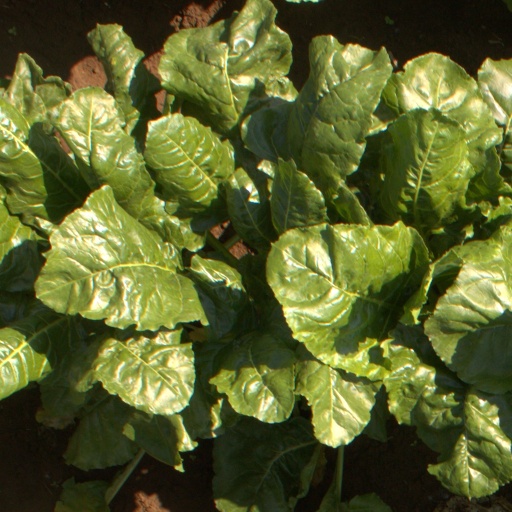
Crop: sugar beet